Angelo Dalle Molle

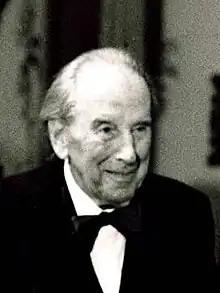

Angelo Dalle Molle (4 November 1908 – 2001 or 2002) was an Italian businessman and Utopian philanthropist. In 1952 he invented and patented Cynar, a bitter aperitivo based on artichoke leaves.